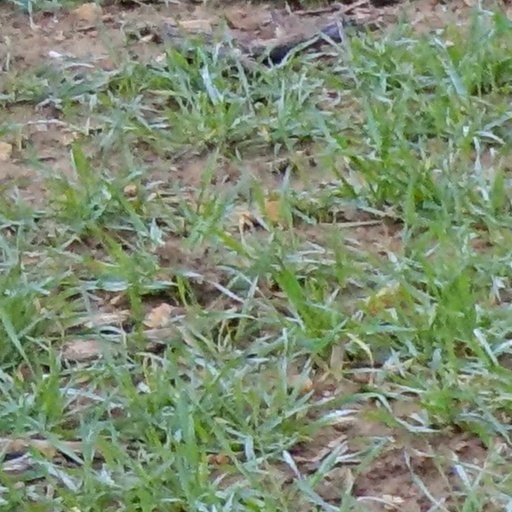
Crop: wheat